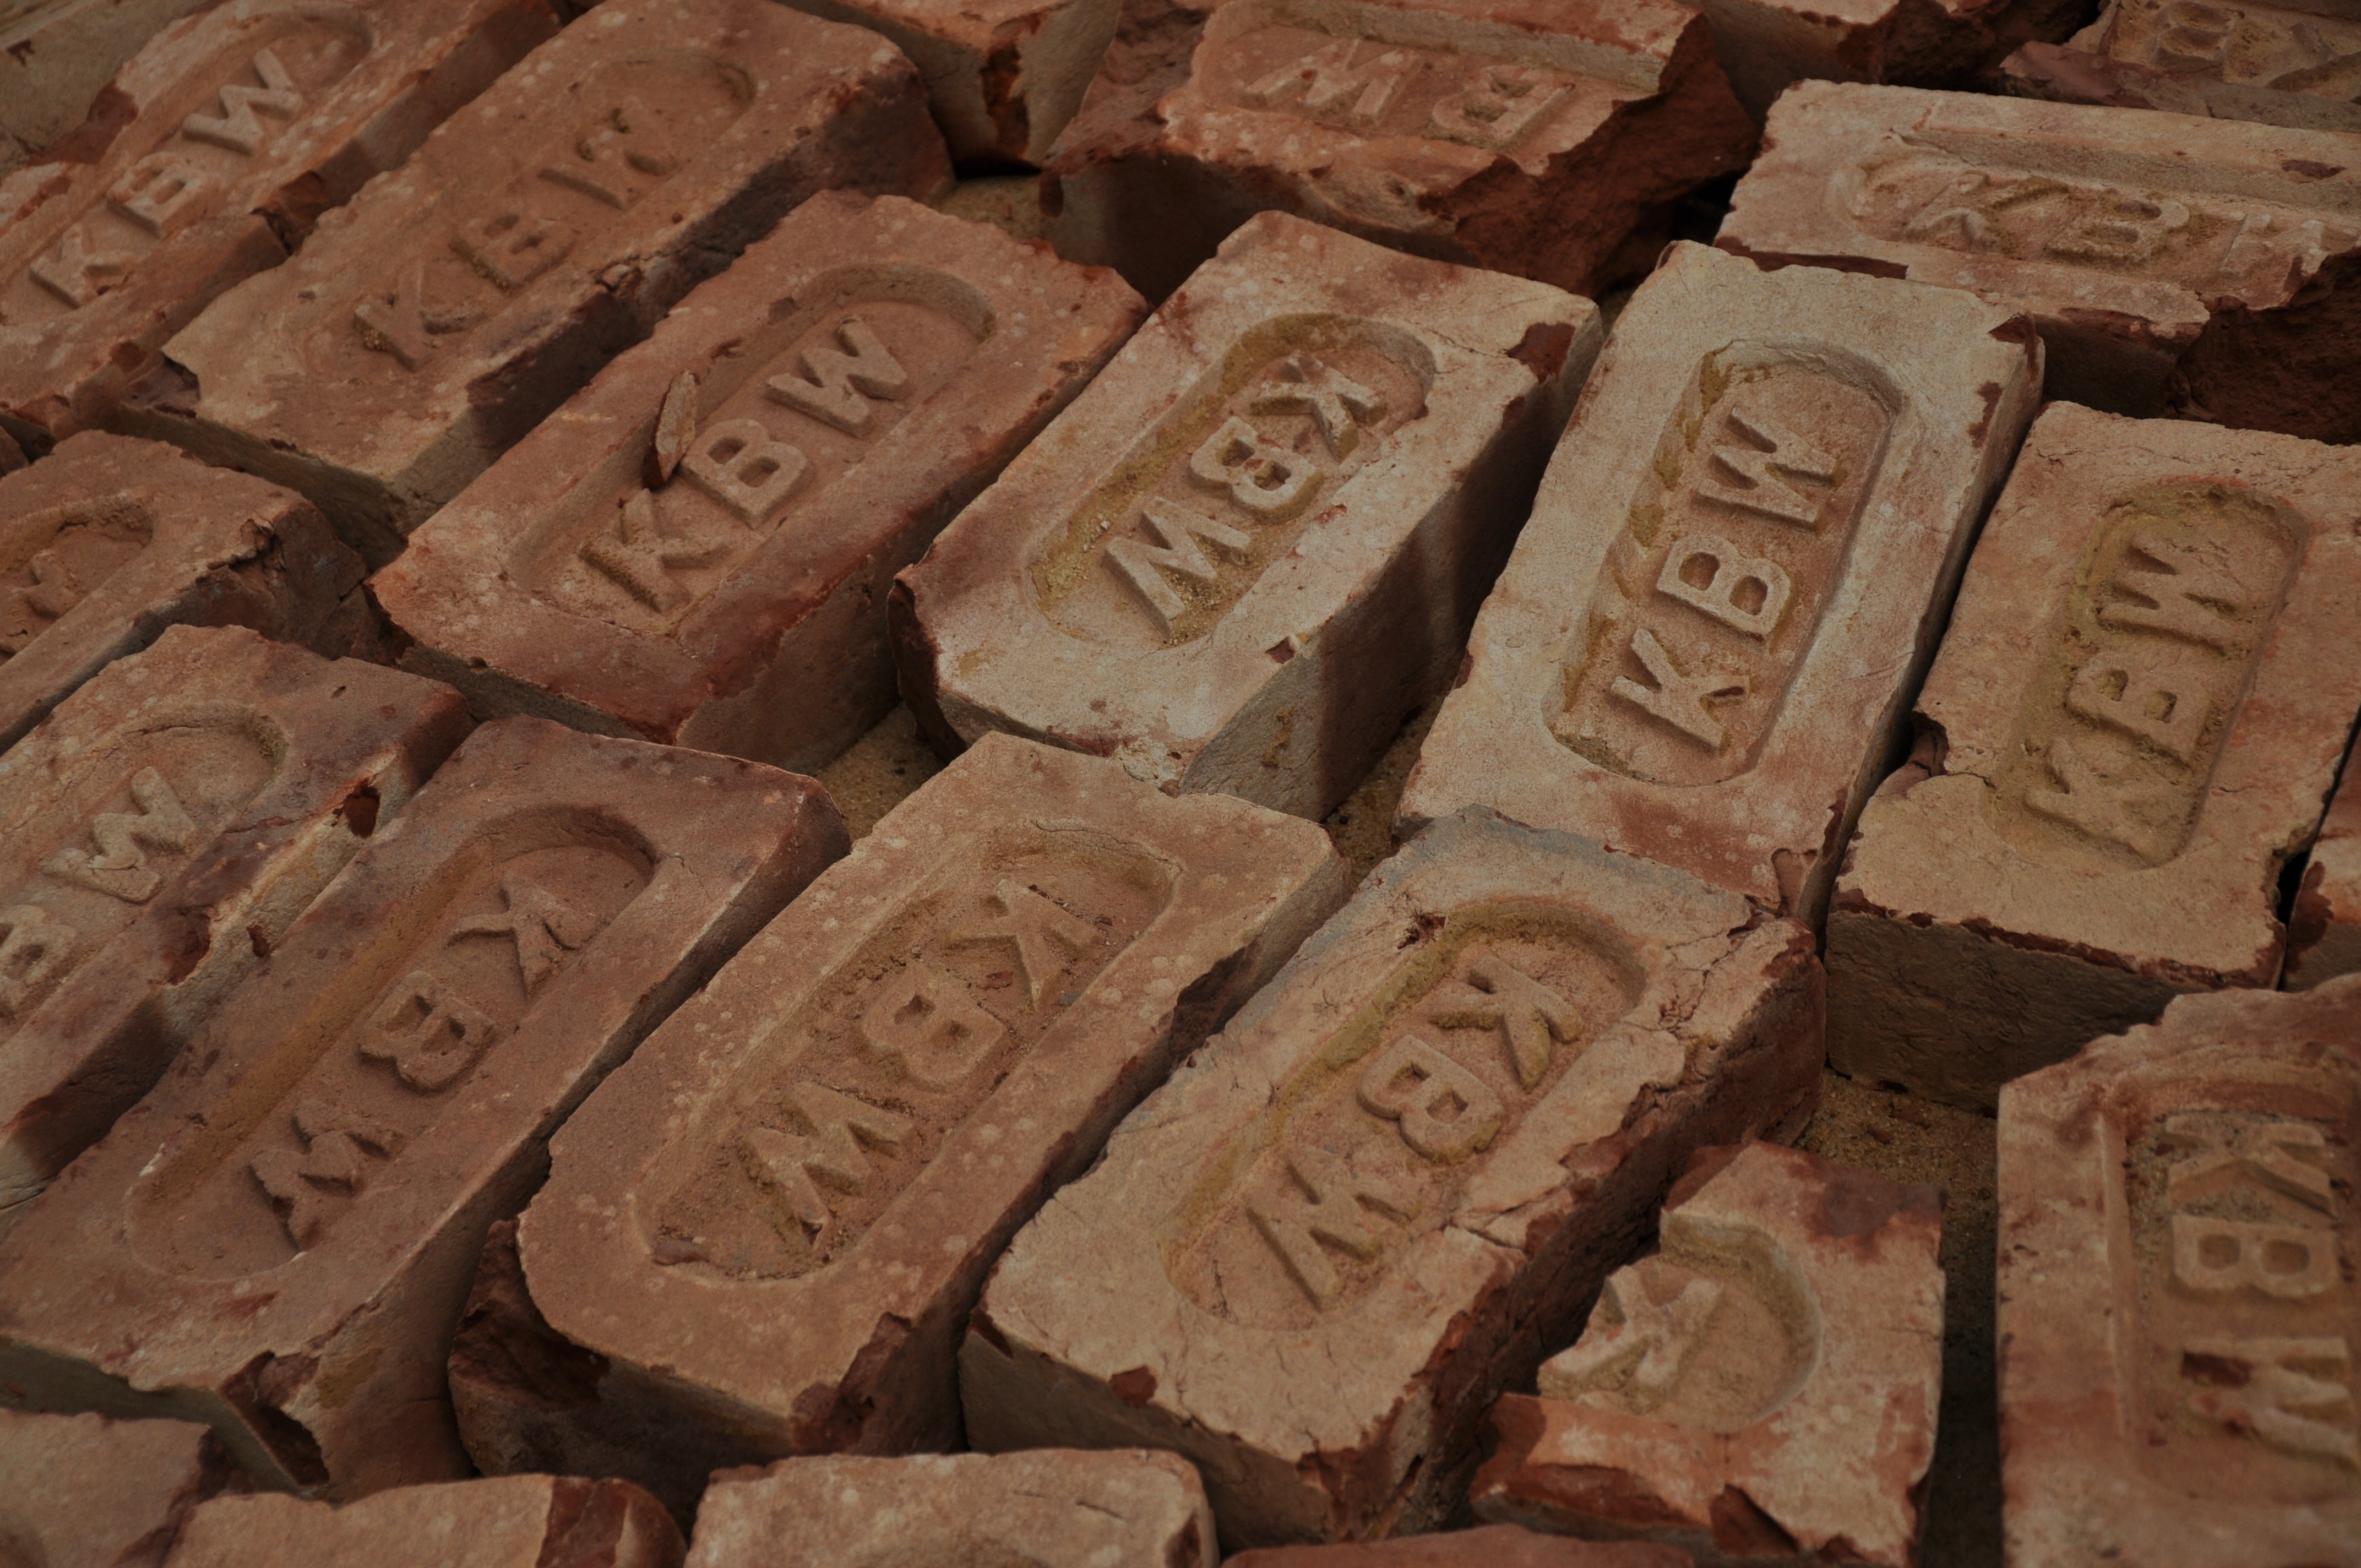
building, stone, food, factory, chocolate, brick, dessert, material, fudge, bricks, india, carving, brickwork, fabrication, ancient history